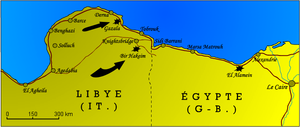
Raphaël Onana, né le 14 juillet 1919 à Poupouma au village de Nkol Okala, au Nord-Ouest de Yaoundé, dans la Province du Centre, au Cameroun, et mort le 11 novembre 2002 à Yaoundé, est un militaire d'origine camerounaise, il a été un magistrat naturalisé français et finalement un président de l'Union fraternelle des anciens combattants d'expression Française.